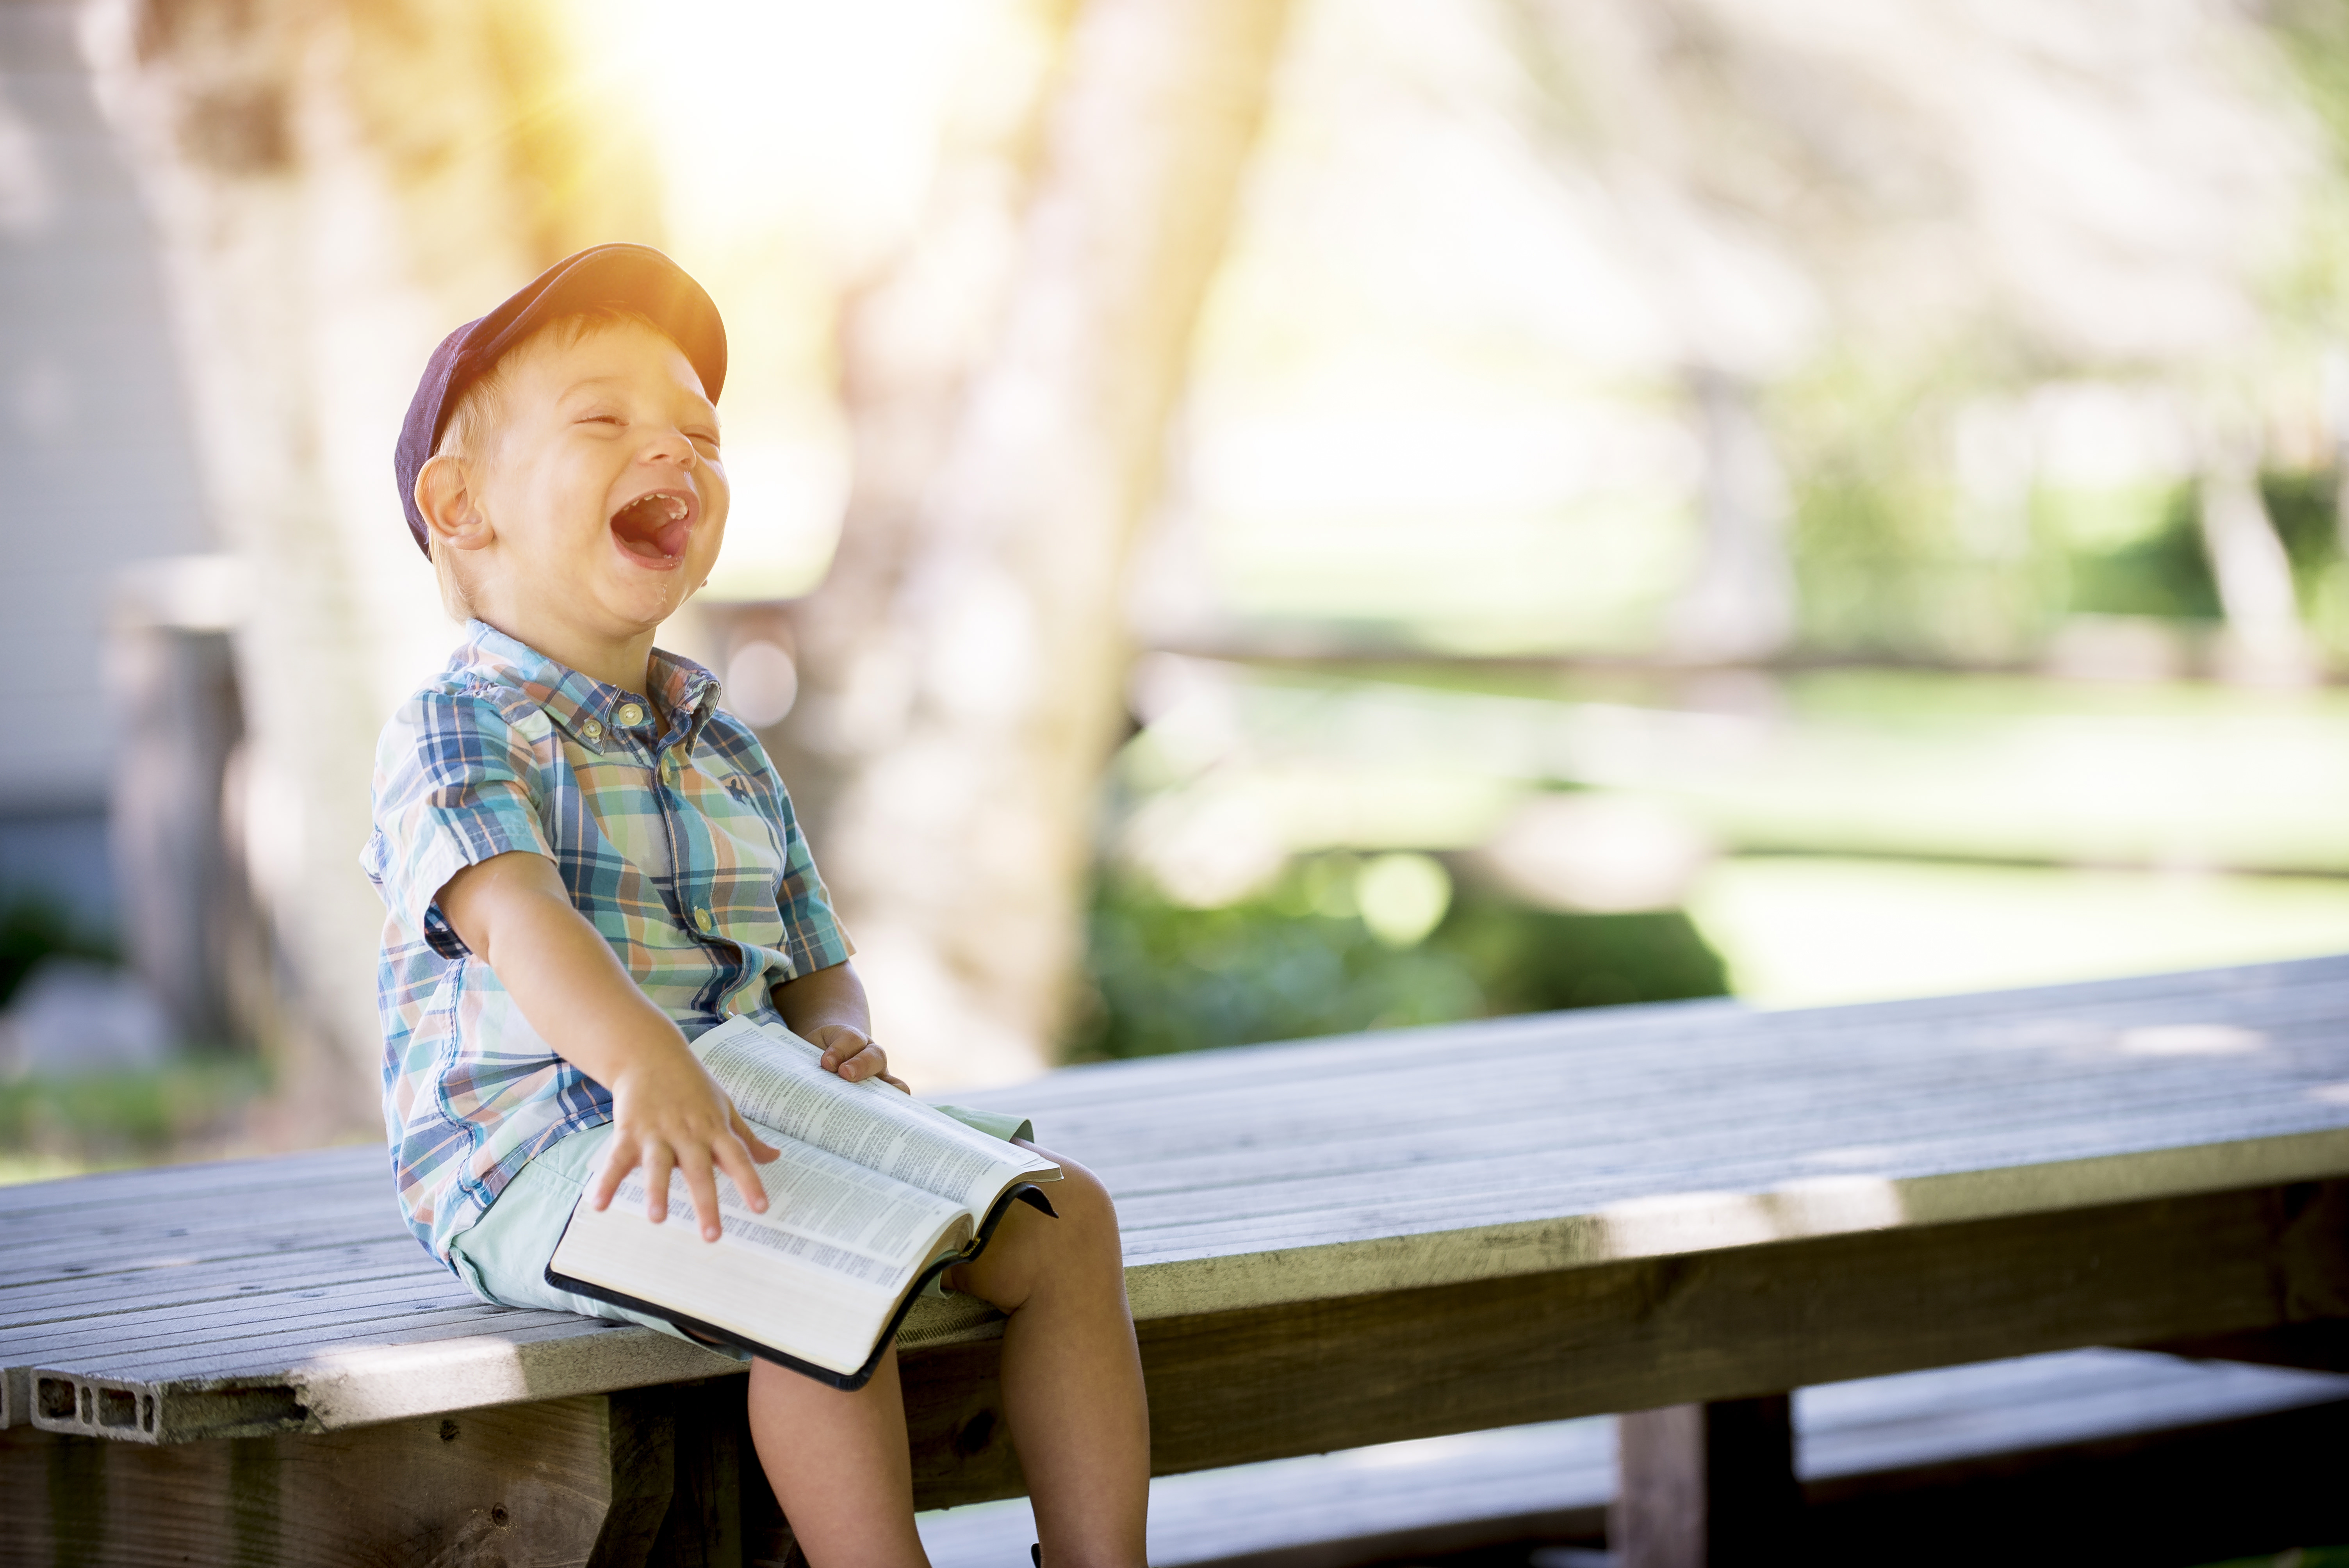
person, people, boy, cute, portrait, young, spring, sitting, child, laughing, fun, happy, toddler, portrait photography, human positions, public domain images